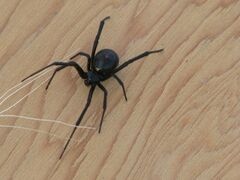
Species: Lactrodectus_hesperus